Scuttlebutt

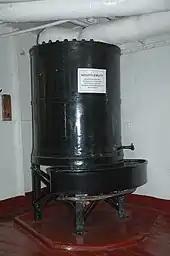
A US Navy scuttlebutt

Scuttlebutt in slang usage means rumor or gossip, deriving from the nautical term for the cask used to serve water (or, later, a water fountain).